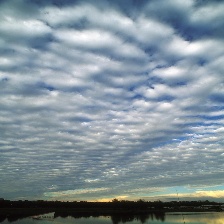
Cloud type: Altocumulus